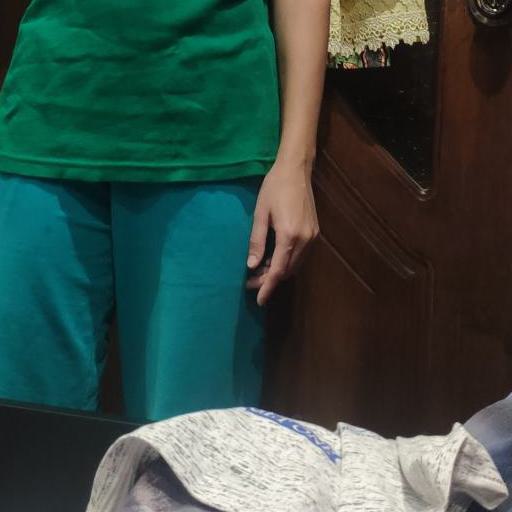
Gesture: no_gesture